German submarine U-176

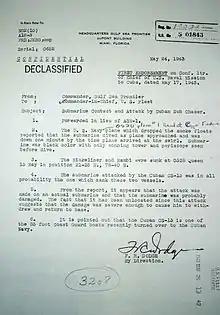
US Navy report of the attack on "U-176"

On 15 May, the Cuban merchant ship "Camagüey", and the Honduran "Hanks", both loaded with sugar, sailed from Sagua La Grande, bound for Havana, escorted by the Cuban submarine chasers "CS-11", "CS-12", and "CS-13". At 17:15 hours, a U.S. Navy Kingfisher aircraft from squadron VS-62 operating from Cuba spotted "U-176" at and dropped a smoke float to mark her position about one and a half miles astern of the convoy. "CS-13" located the U-boat with her sonar, attacked with depth charges and sank "U-176".